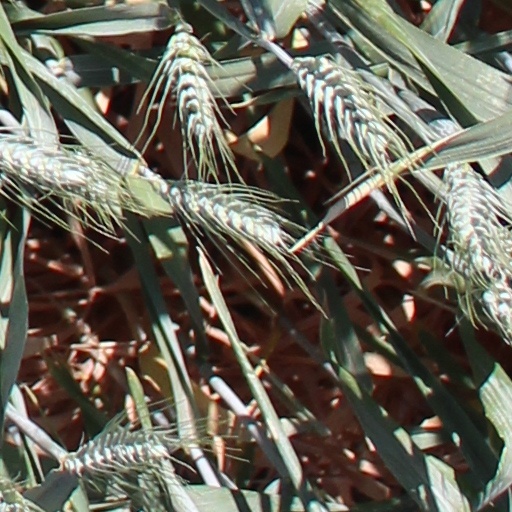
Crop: wheat